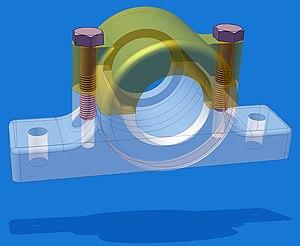
GGB, anciennement nommé Glacier Garlock Bearings puis GGB Bearing Technology, est un fabricant de paliers lisses haute performance et de revêtements tribologiques en polymère. GGB compte plus de 1 100 employés et possède 8 sites de production en France, en Allemagne, aux États-Unis, en Slovaquie, au Brésil et en Chine. Depuis 2002, l’entreprise est une filiale de la société EnPro Industries qui fournit des produits industriels à travers le monde.
Les paliers sont des organes utilisés en construction mécanique pour supporter et guider, en rotation, des arbres de transmission.